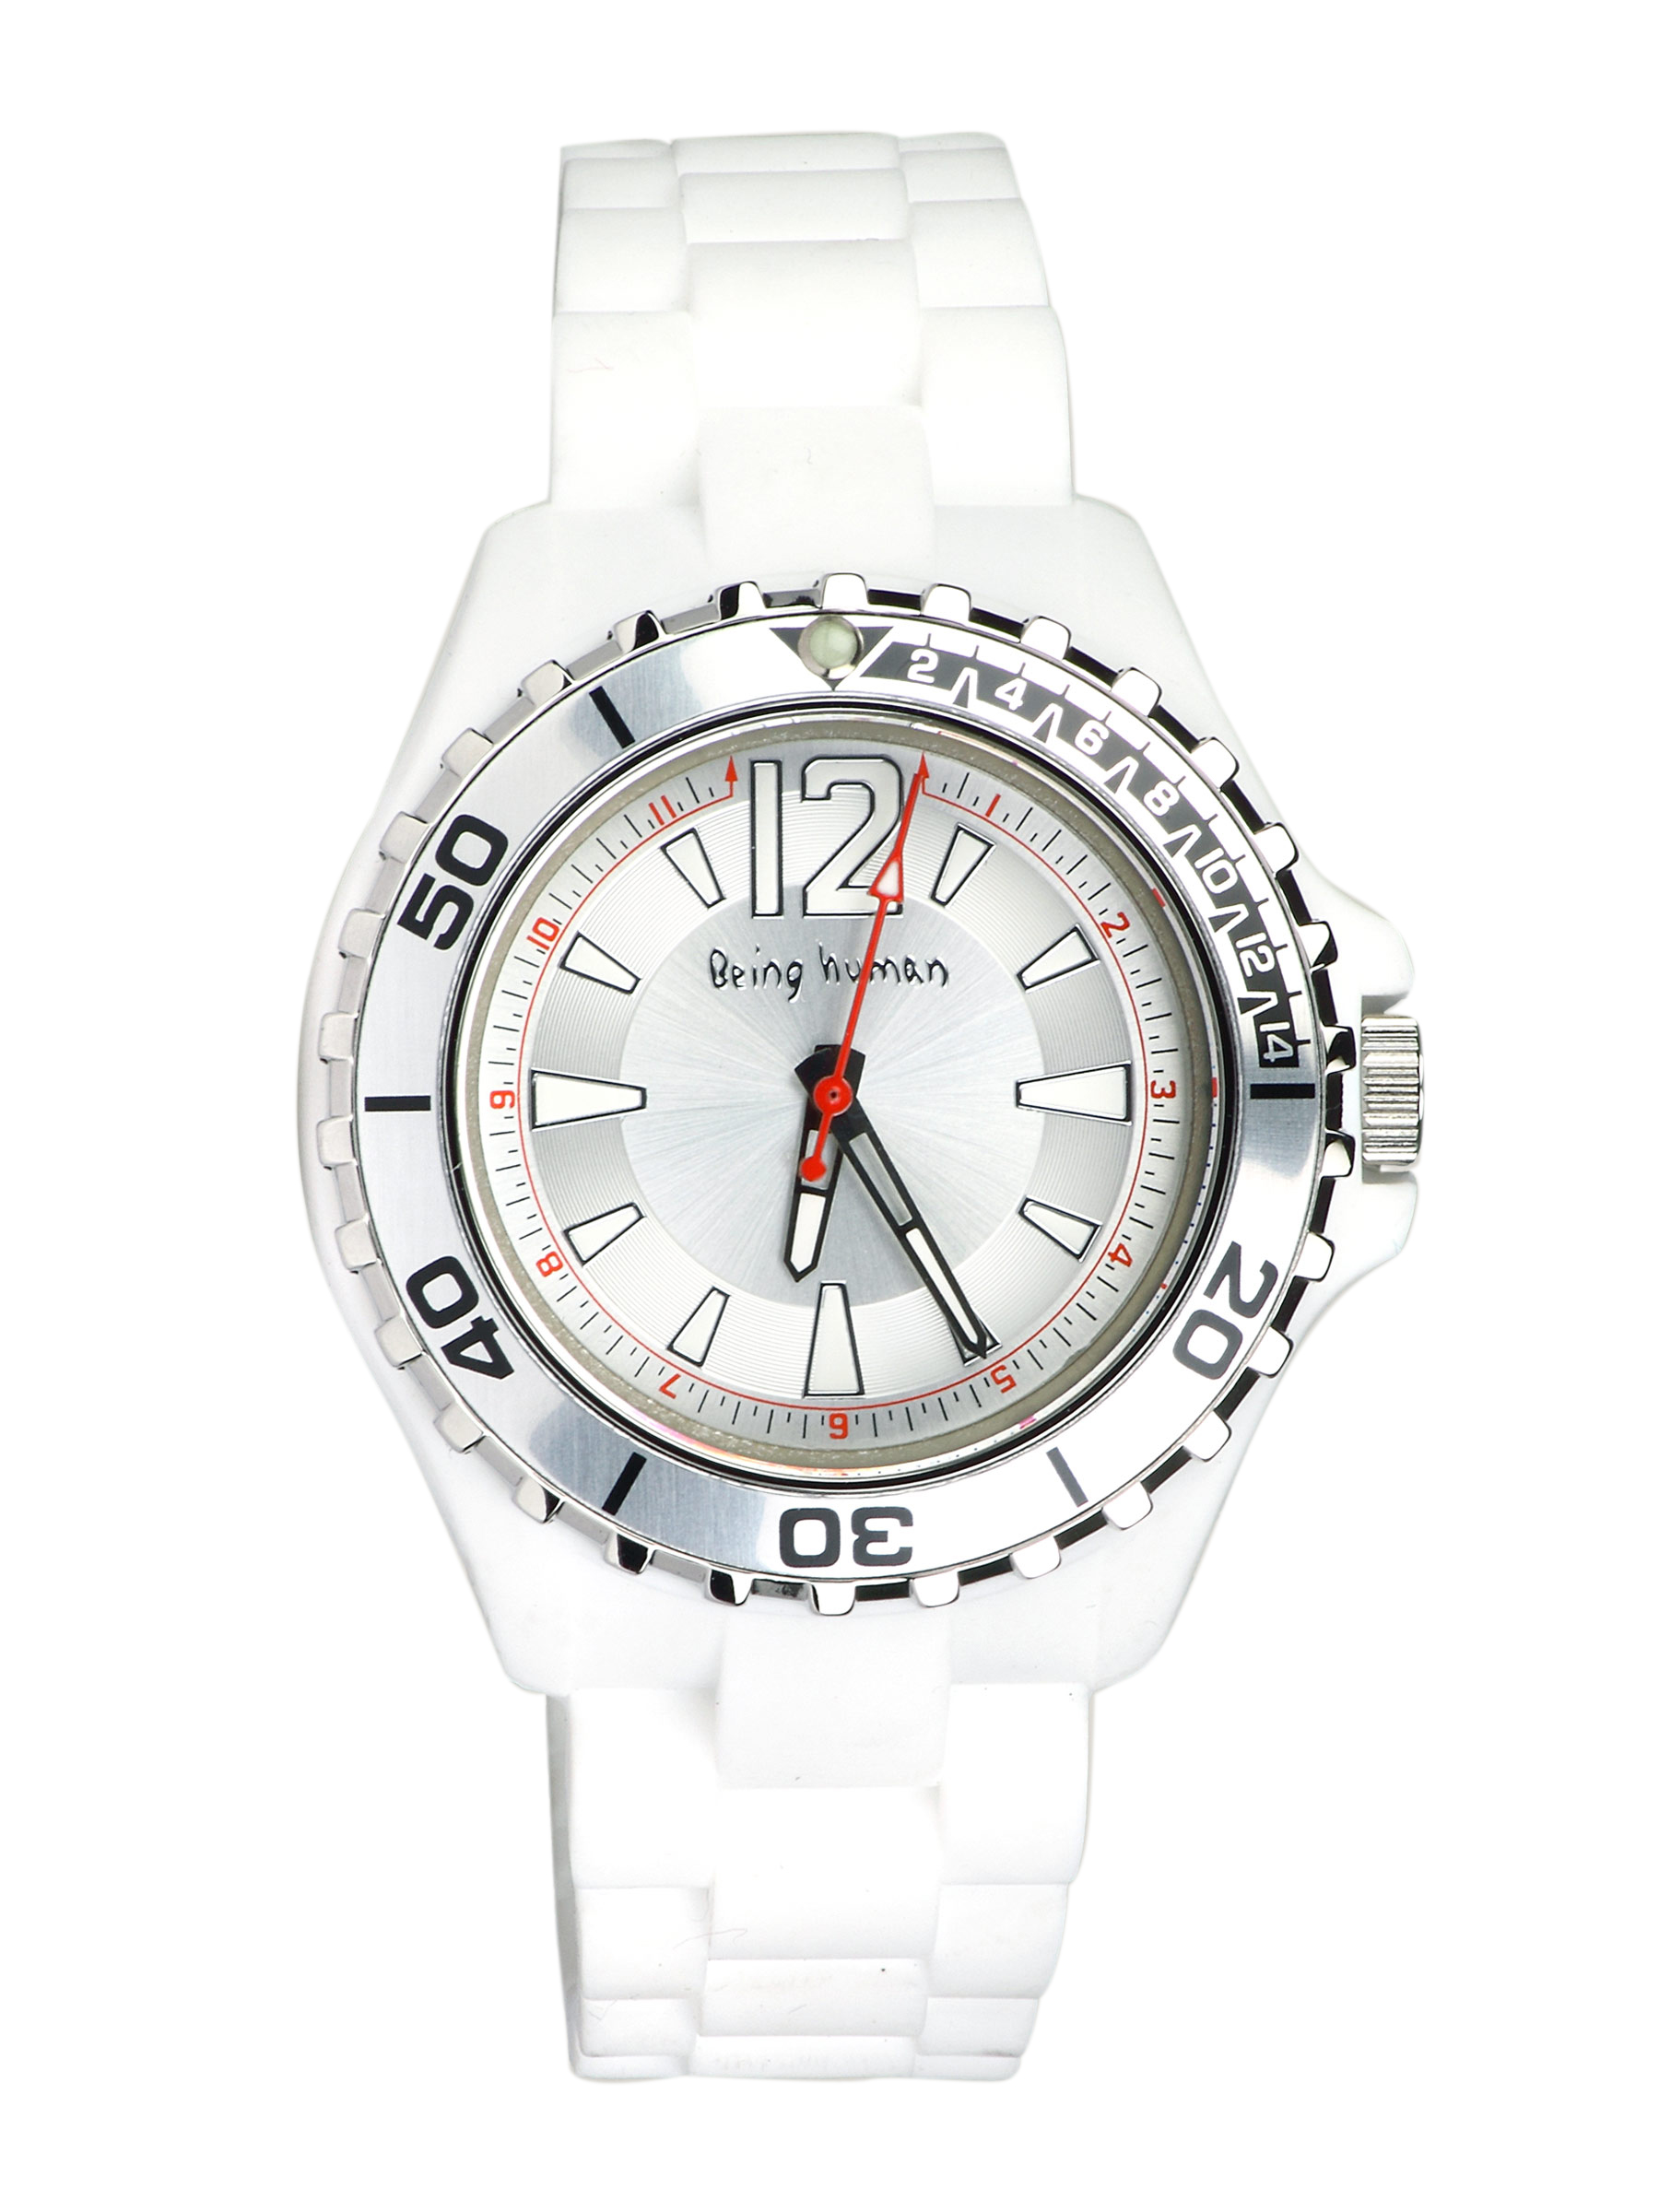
Being Human Women White Silicon Strap Watch
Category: Accessories / Watches / Watches
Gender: Women
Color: White
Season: Winter 2016
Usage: Casual